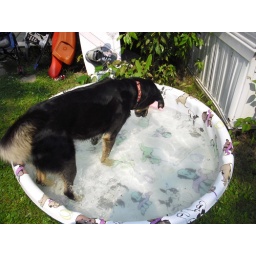
The rock the dog is looking for is on the green dog under his nose